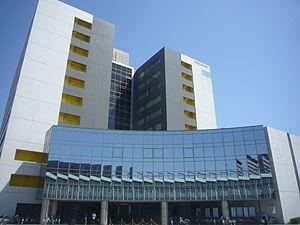
L'université de technologie de Nagoya est un établissement japonais d'enseignement supérieur spécialisé en technologie.